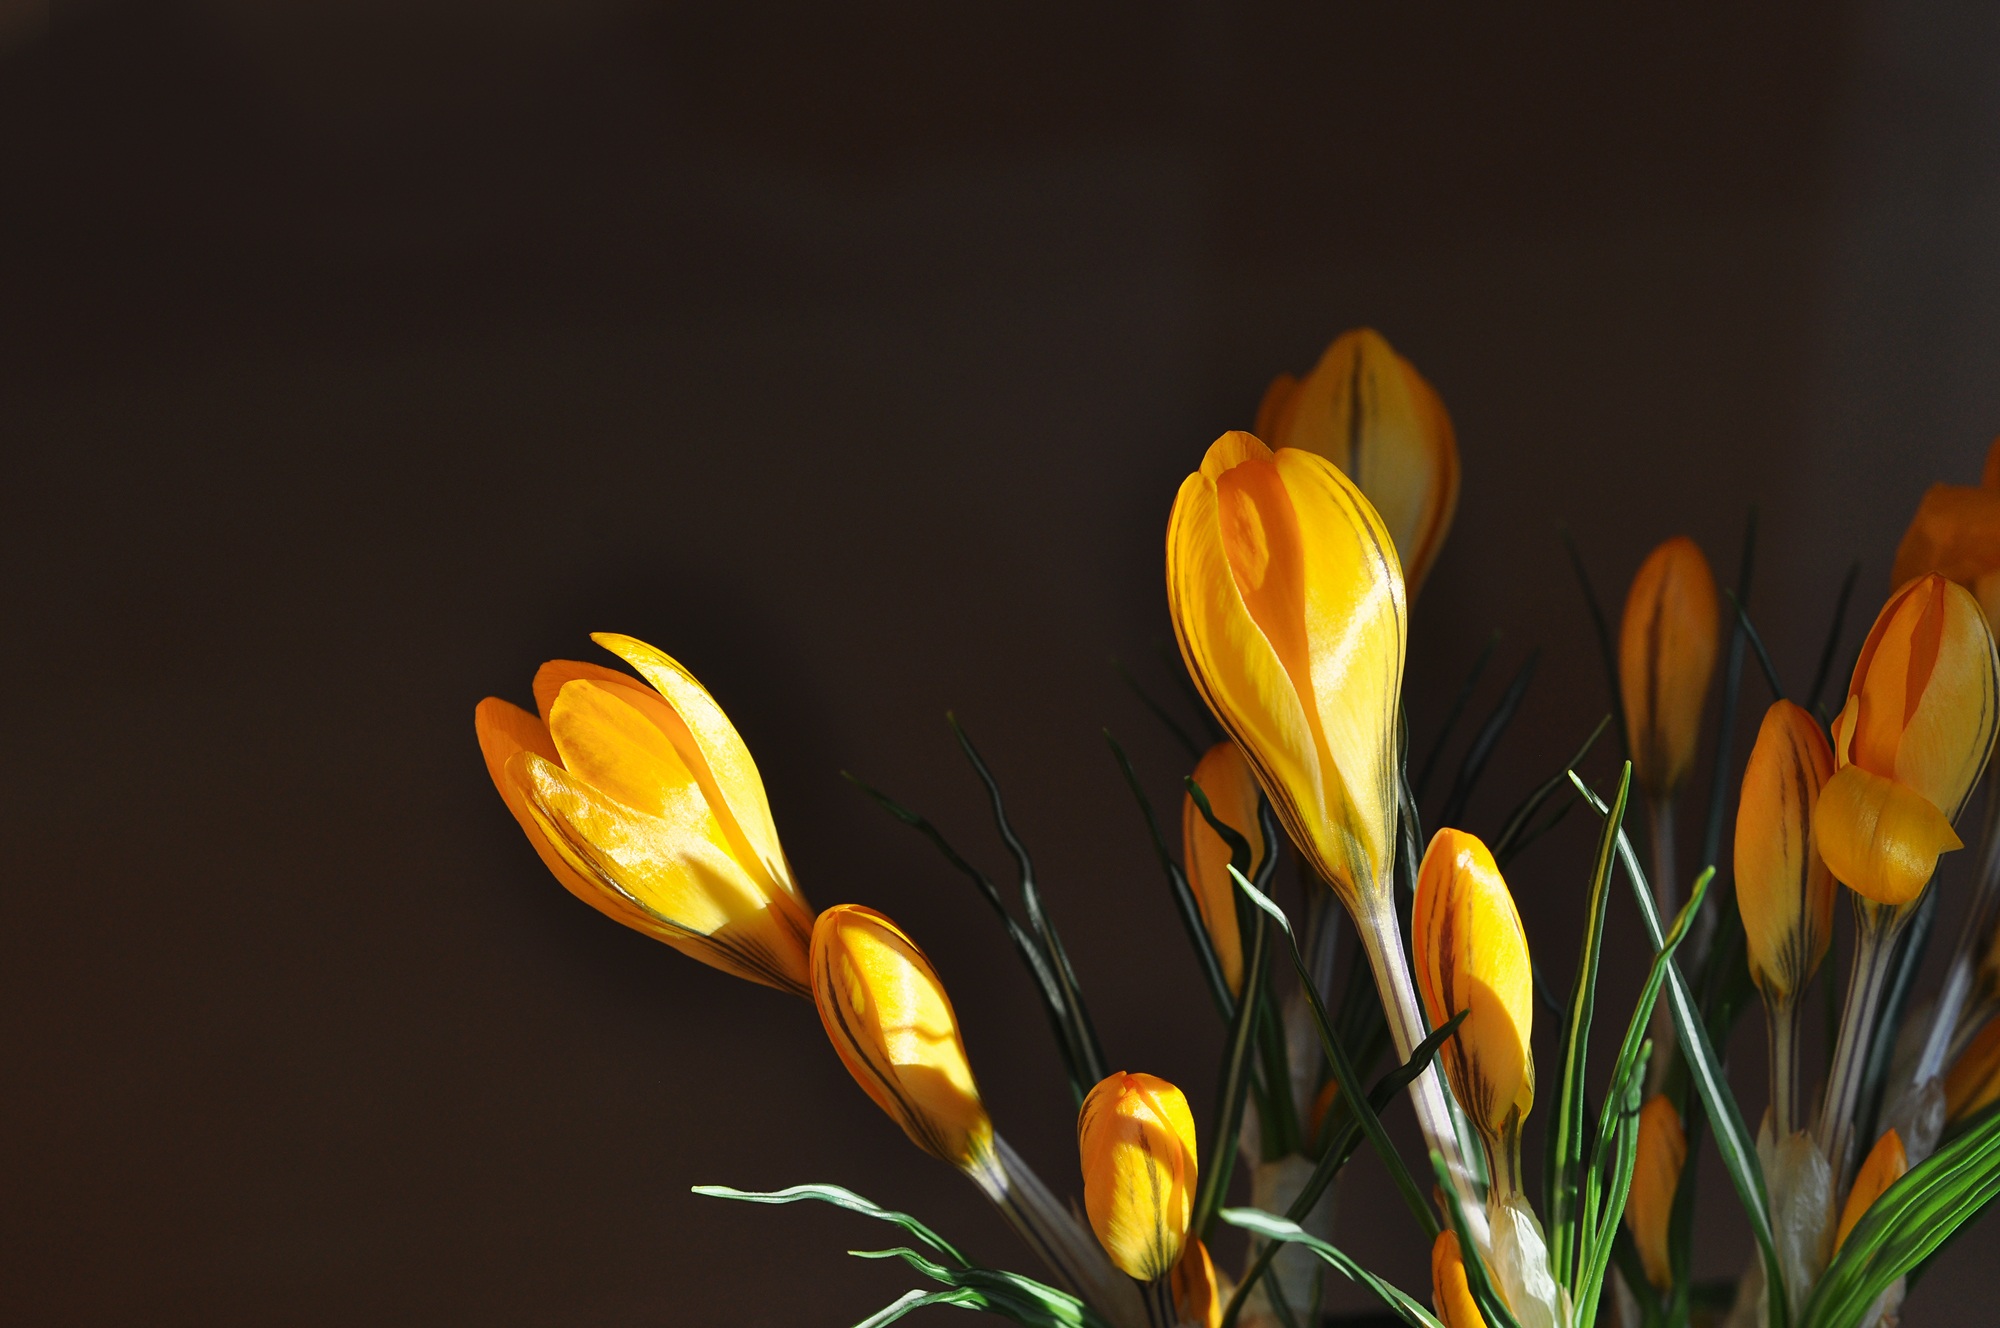
plant, leaf, flower, petal, spring, yellow, close, flora, flowers, close up, crocus, early bloomer, spring flower, macro photography, flowering plant, yellow spring flower, land plant